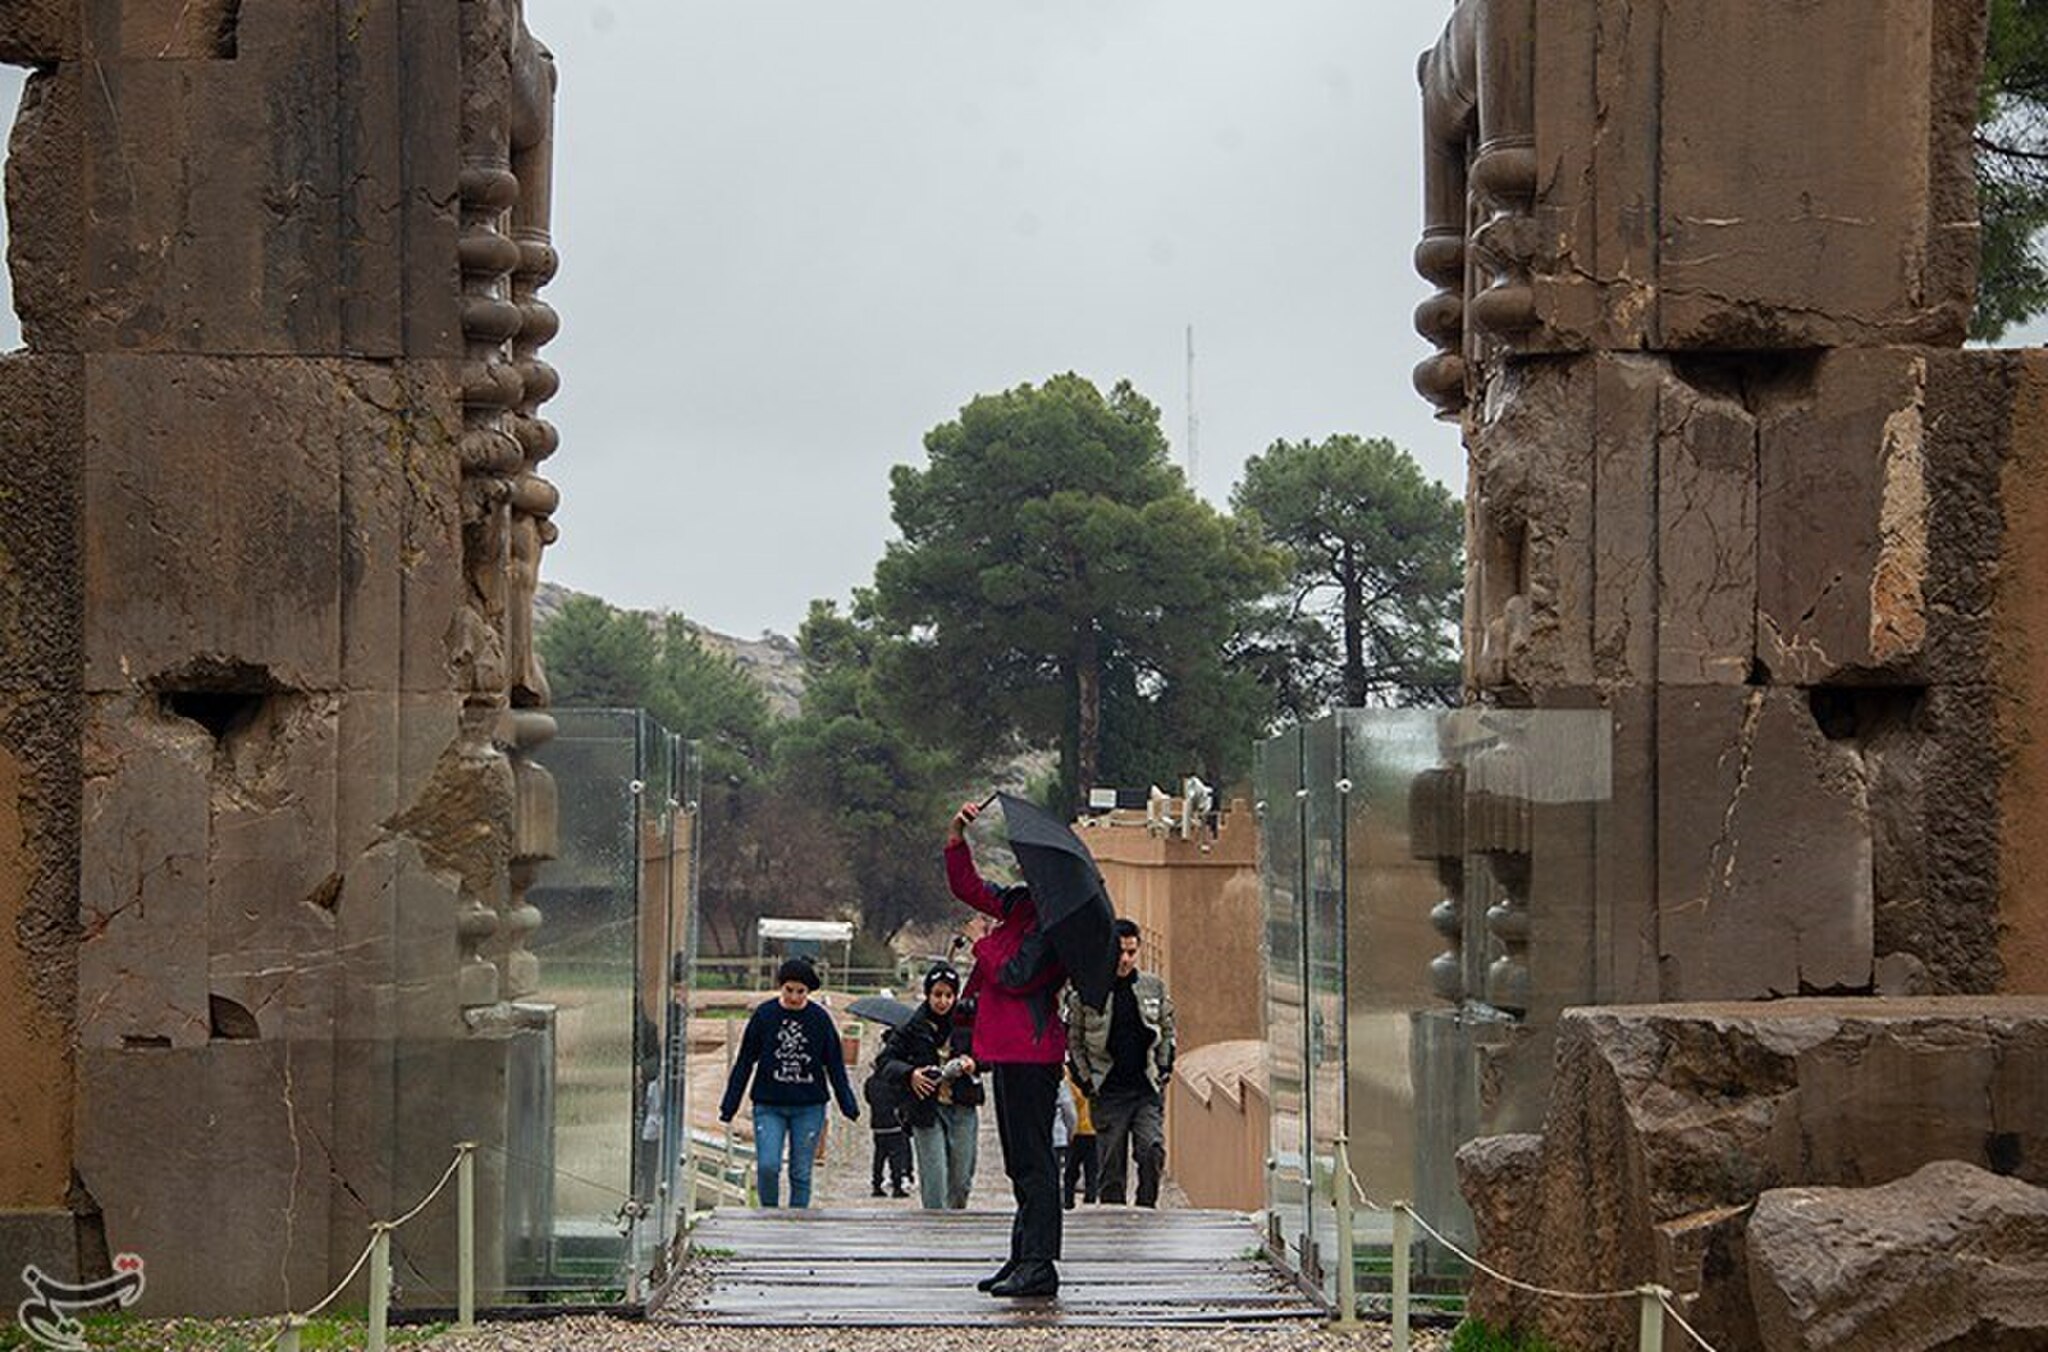
Title: Persepolis 29 March 2025 26
Description: In this ancient city, there is a palace called Persepolis, which was built during the reigns of Darius the Great, Xerxes, and Artaxerxes I and was inhabited for about 200 years
Date: 2025-03-29
Categories: 2025 in Persepolis, Photos by Amir Sadeghian for Tasnim News Agency, Photos from Tasnim News Agency